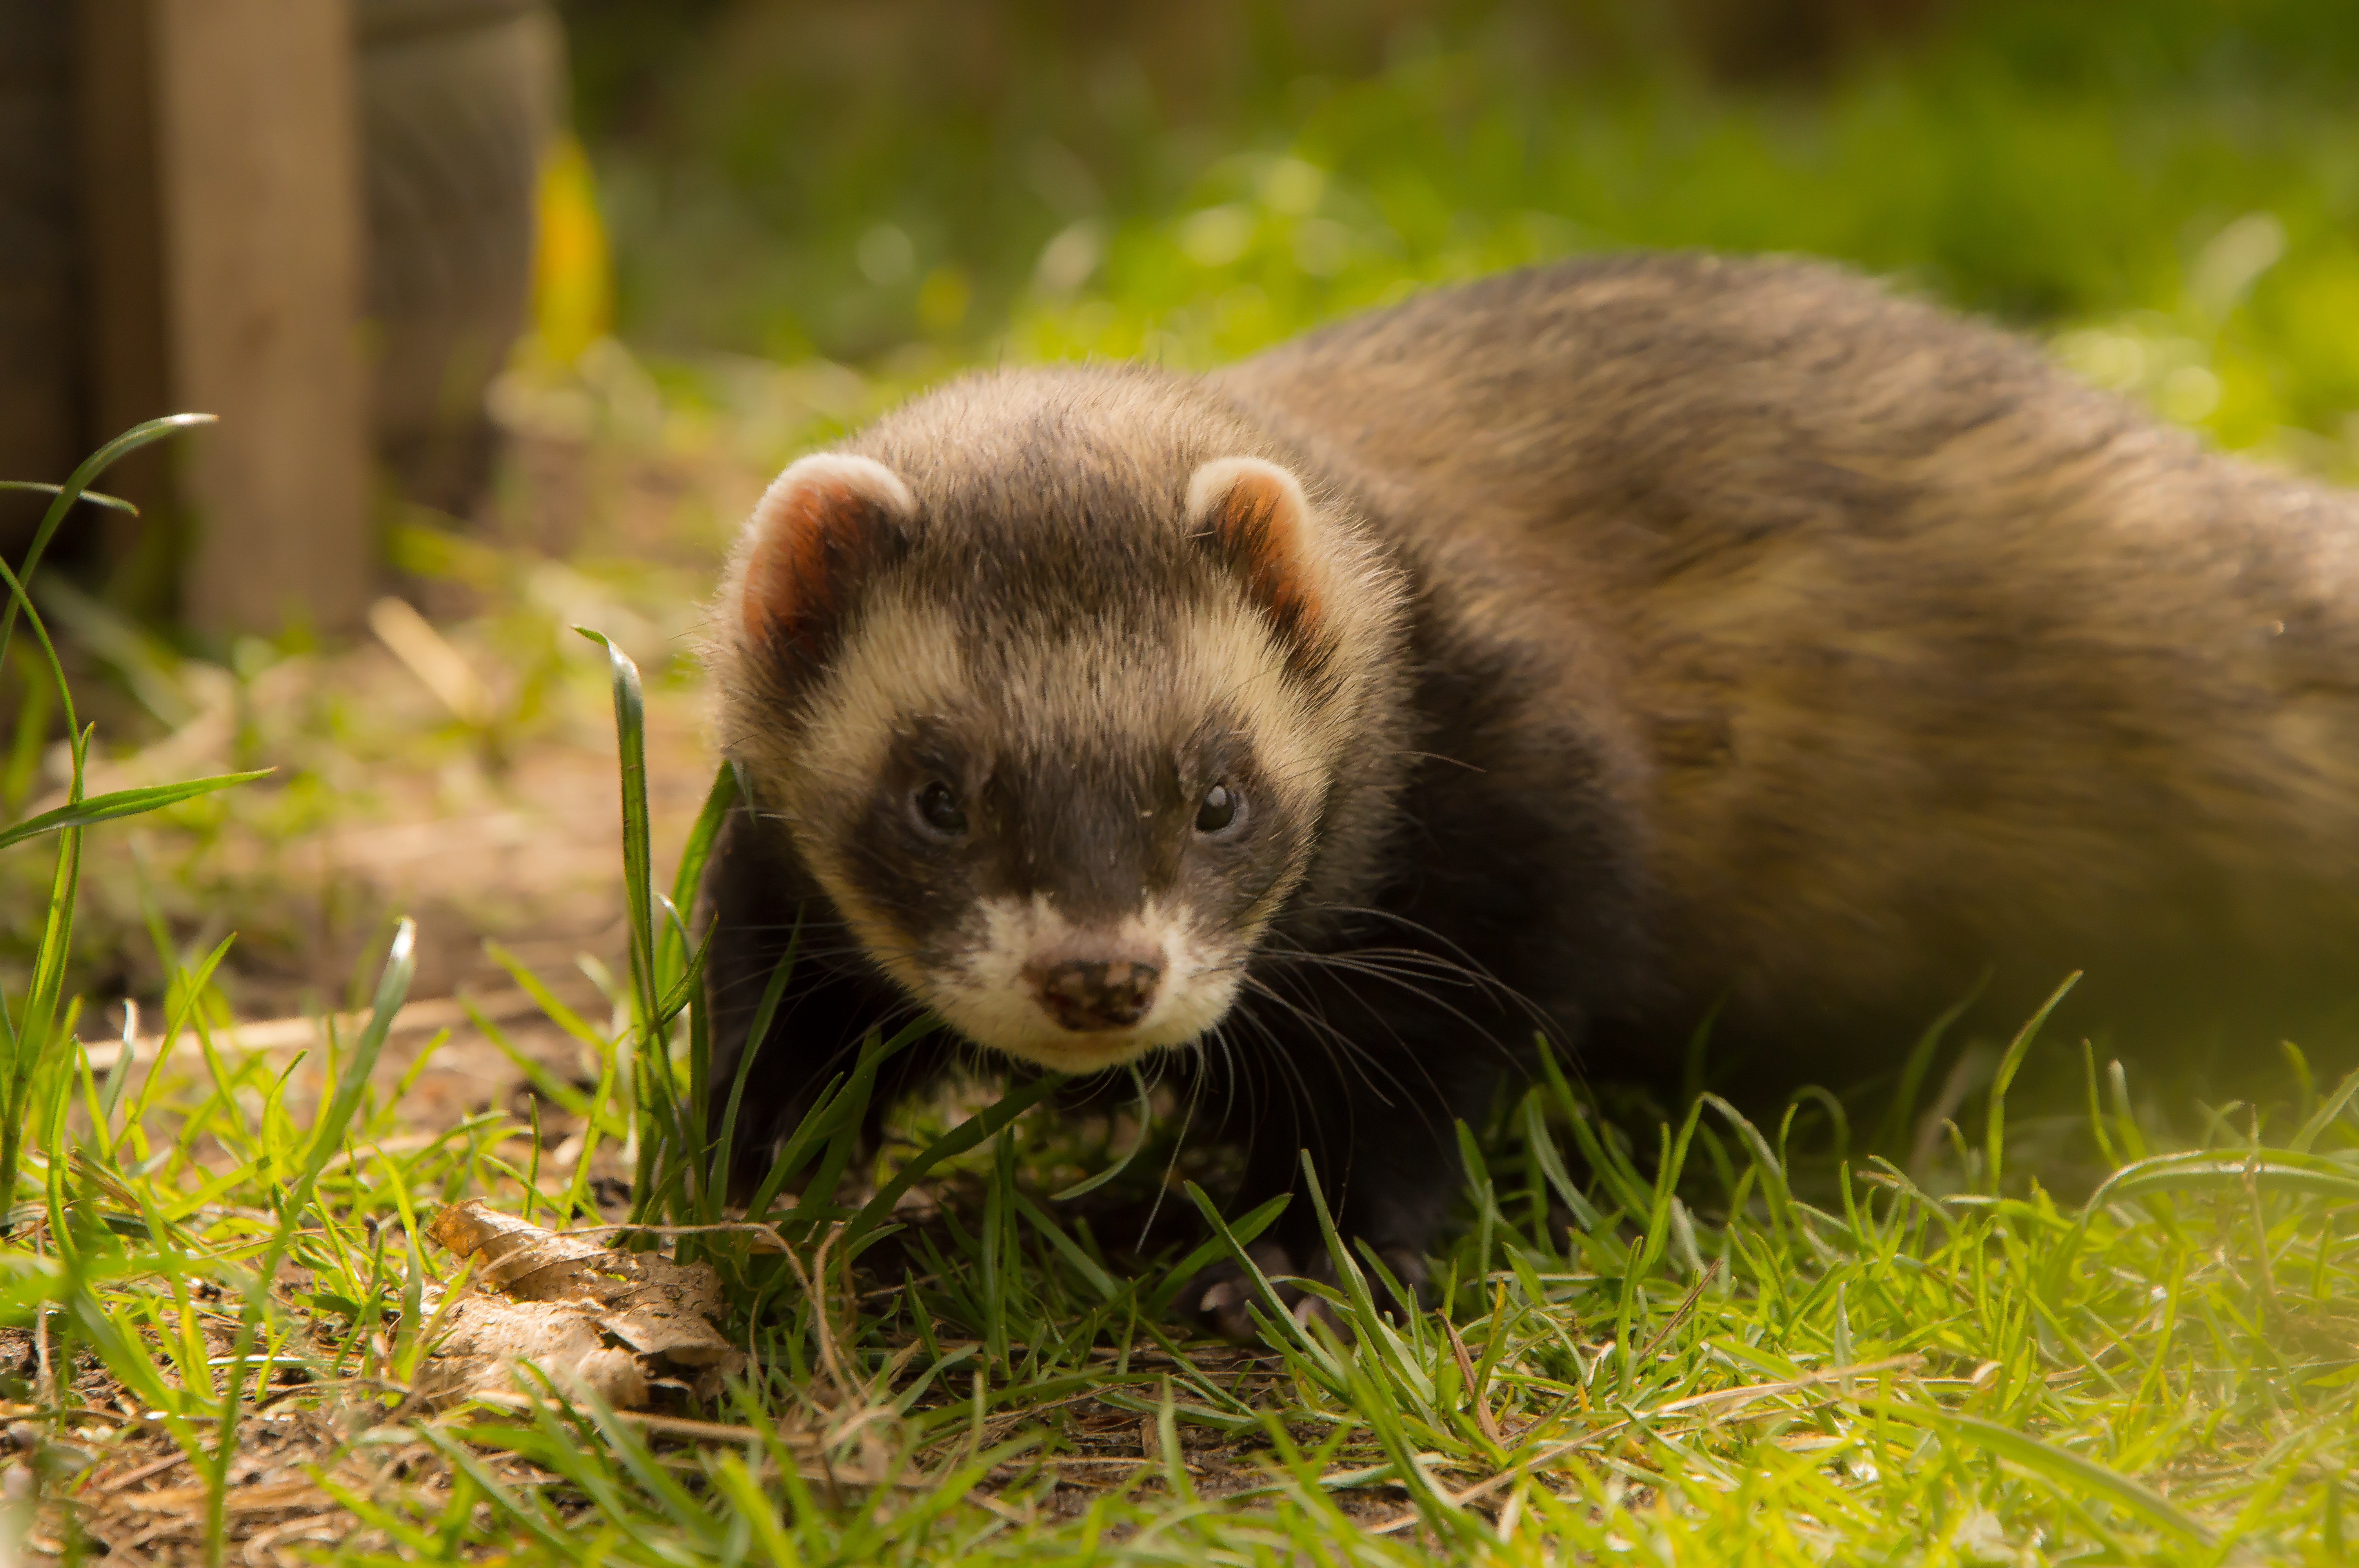
wildlife, mammal, close, fauna, animals, ferret, vertebrate, otter, mink, marten, animal welfare, weasel, mustelidae, polecat, black footed ferret, mustelinae